Avis Bunnage

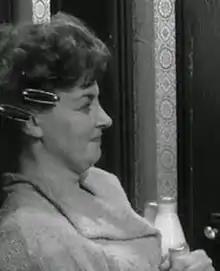
Bunnage as Doris in "The L-Shaped Room" (1962)

Mildred Avis Bunnage (22 April 1923, Ardwick, Manchester – 4 October 1990, Thorpe Bay, Southend-on-Sea) was an English actress of film, stage and television.